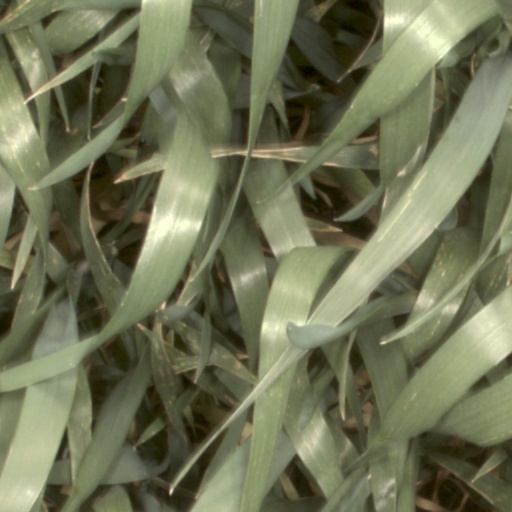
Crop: wheat